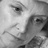
Emotion: sad